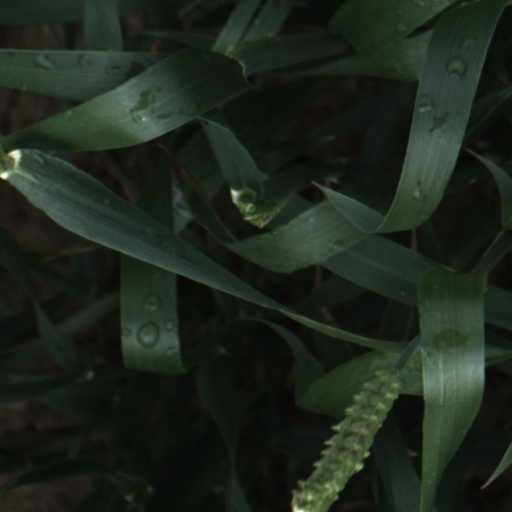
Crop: wheat